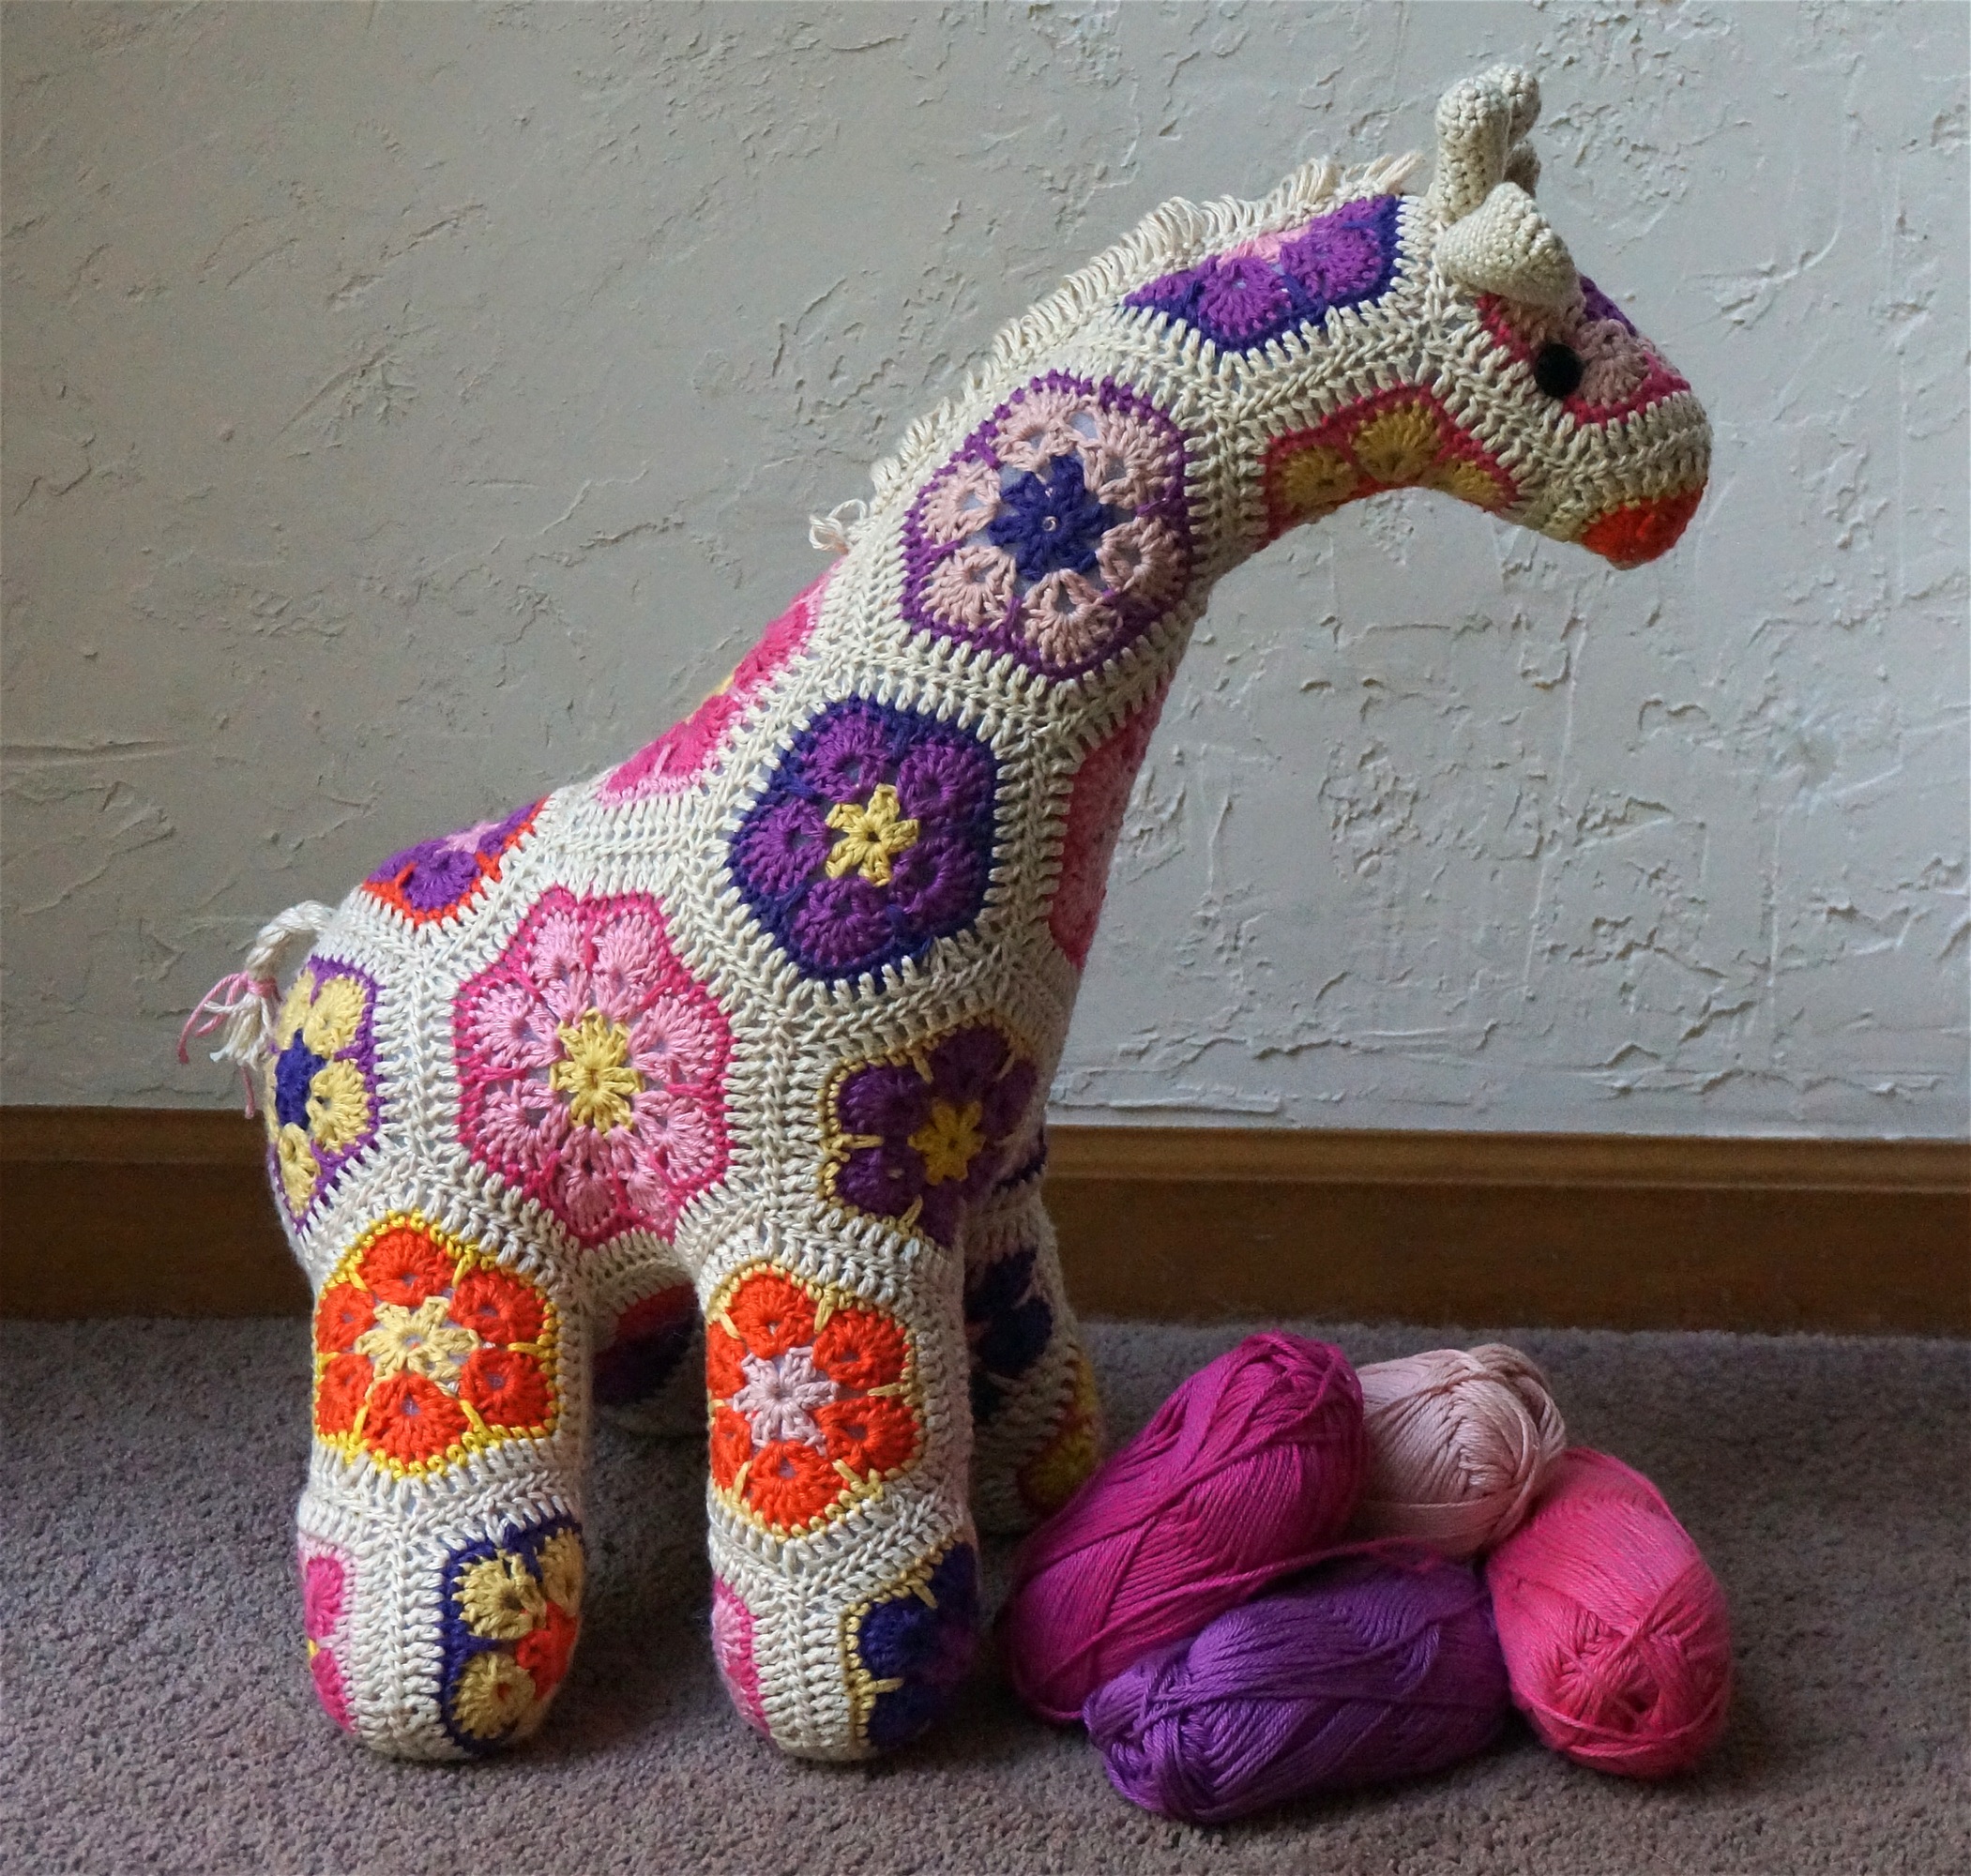
craft, colorful, pink, toy, yarn, crochet, textile, art, handmade, plush, african flower design, heidi bears design, stuffed toy, jedi crocheted giraffe